Association of Conservative Clubs

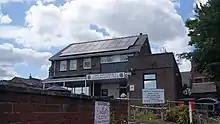
A Conservative club in Pontefract, West Yorkshire

The Association of Conservative Clubs is an organisation associated with the Conservative Party in the United Kingdom. It represents and provides support to the largest association of political clubs in the country estimated at 1,100.